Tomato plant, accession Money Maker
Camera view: horizontal (90 deg, fisheye); turntable rotation: 270 degrees
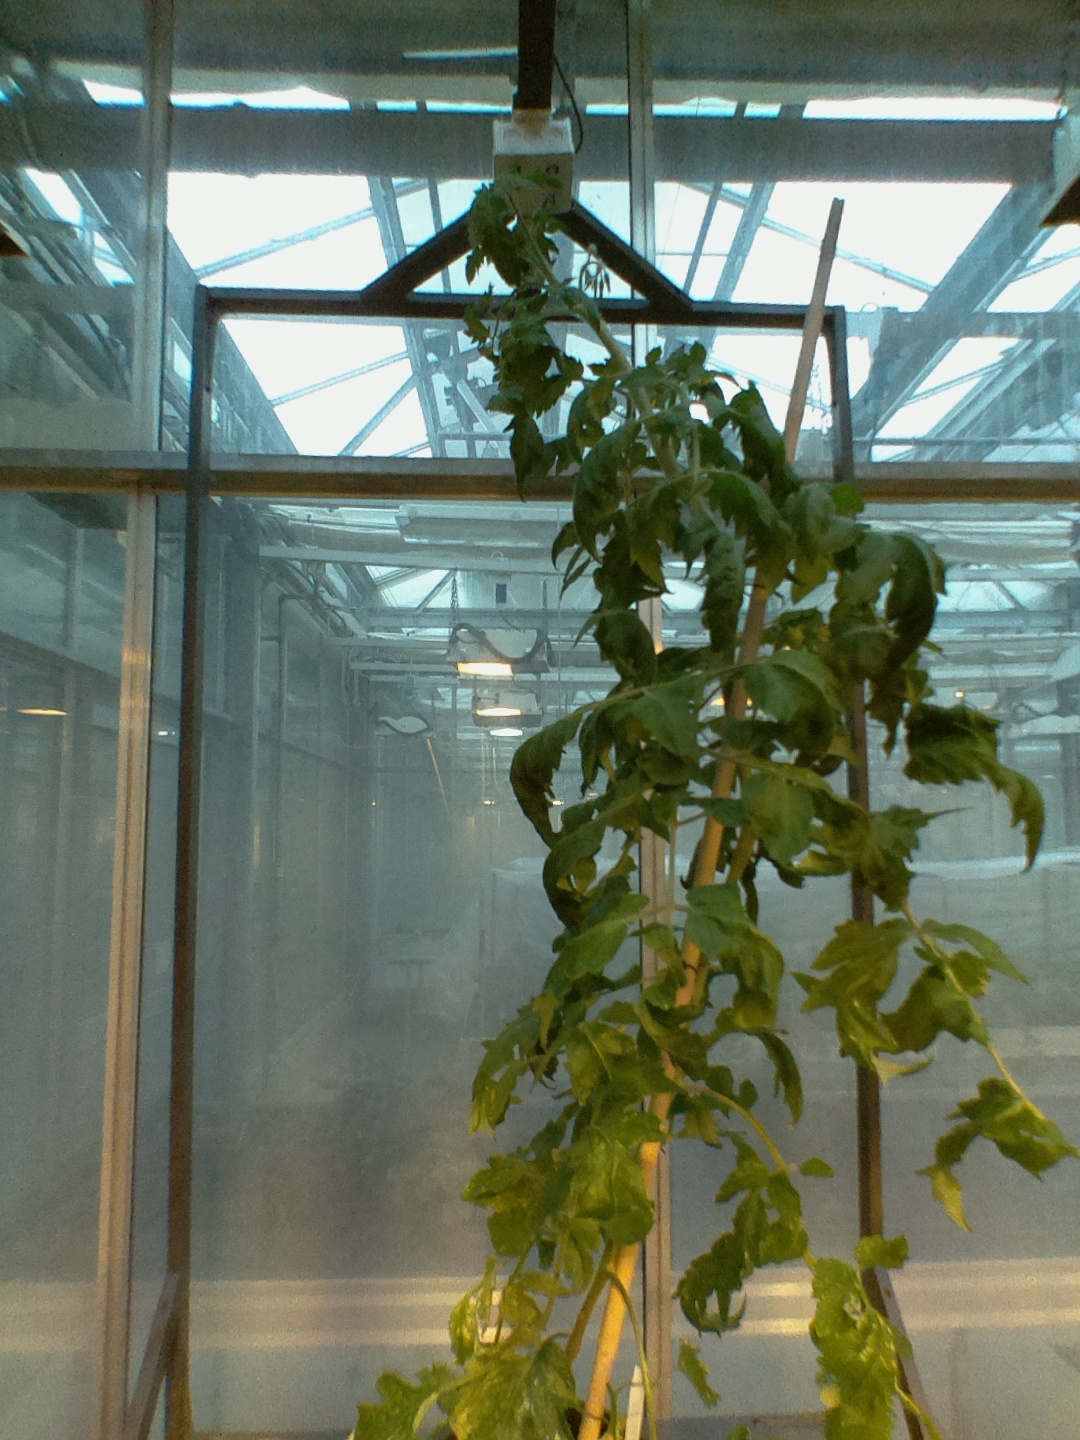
BBCH growth stage 70: Fruits at the main stem or branches visibles